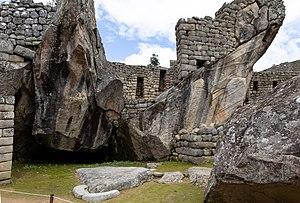
Supplice du Condor
Le Condor des Andes est une espèce d'oiseaux de proie diurnes de l'ordre des Accipitriformes. Il est parfois appelé Grand Condor des Andes, du fait de sa taille. Appartenant à la famille des Cathartidae, ce rapace charognard est la seule espèce du genre Vultur. Il vit en Amérique du Sud, tout le long de la Cordillère des Andes et des côtes du Pacifique. Par son envergure de 3,00 m à 3,20 mètres en moyenne, parfois plus de 3,20 m et jusqu'à 3,50 m au maximum, il est le plus grand rapace et le plus grand oiseau volant terrestre du monde, n'étant aujourd'hui dépassé que par l'Albatros hurleur, qui est pour sa part un grand oiseau marin pélagique, avec une envergure moyenne de 3,10 mètres, soit généralement de 2,5 à 3,5 m, pouvant aller jusqu'à 3,70 m au maximum.
Machu Picchu est une ancienne cité inca du XVᵉ siècle au Pérou, perchée sur un promontoire rocheux qui unit les monts Machu Picchu et Huayna Picchu sur le versant oriental des Andes centrales. Son nom aurait été Pikchu ou Picho.